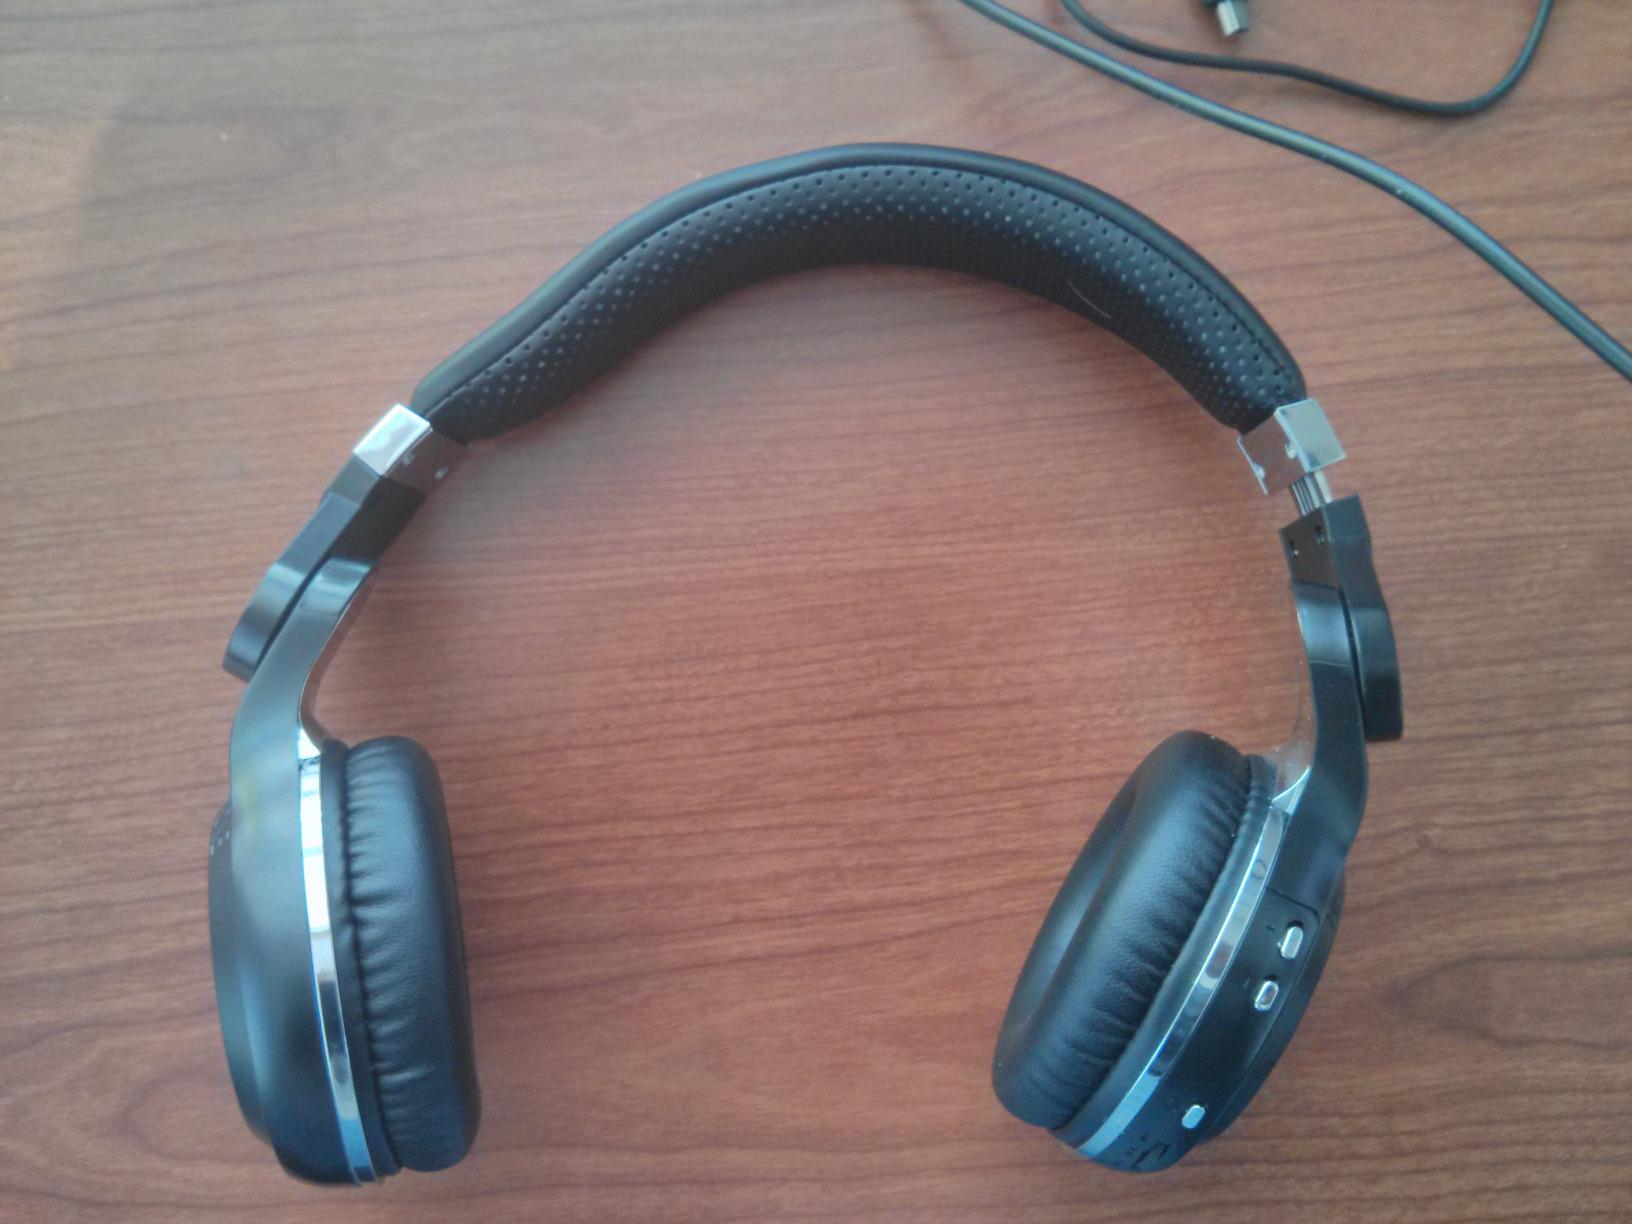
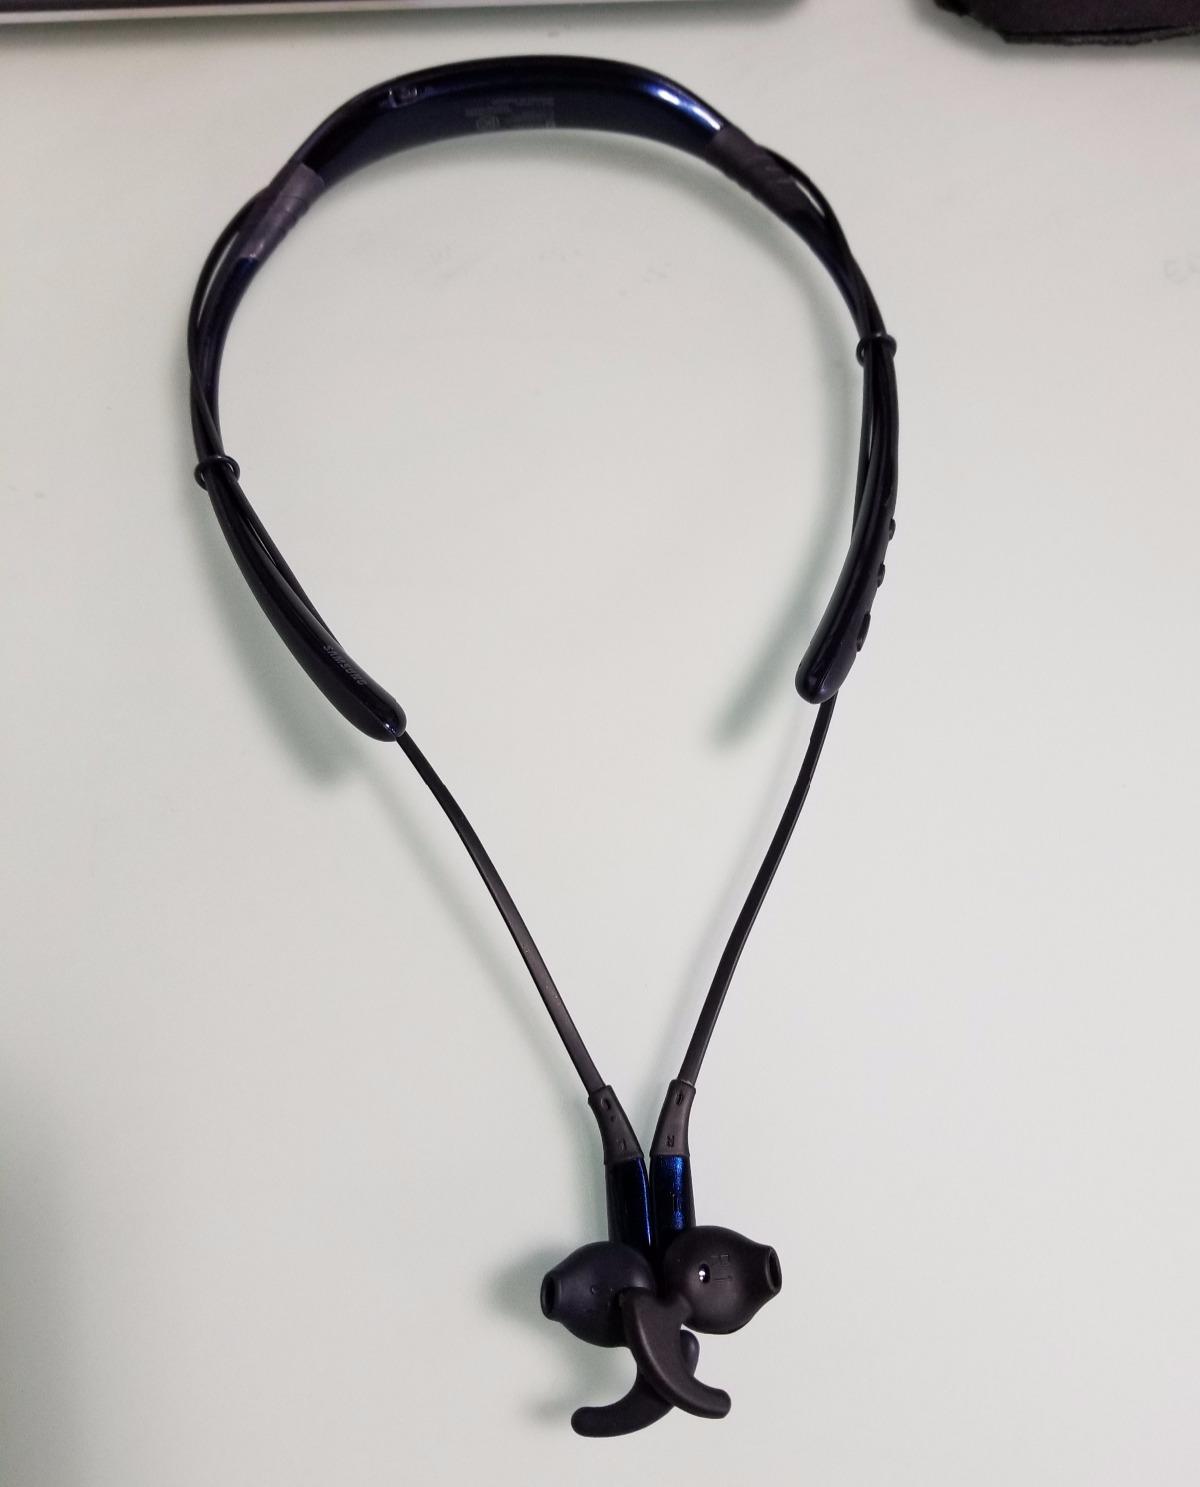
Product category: headphones
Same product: no